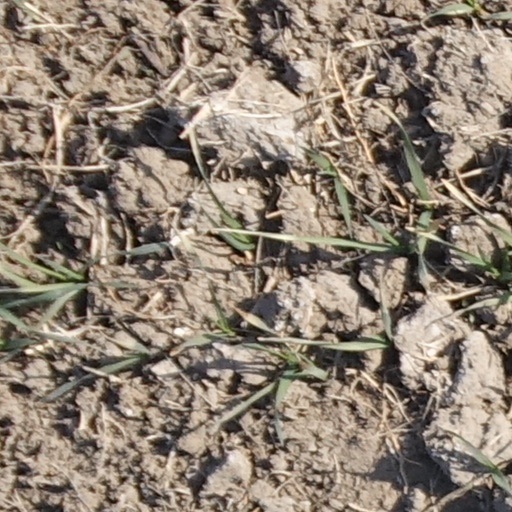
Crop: wheat